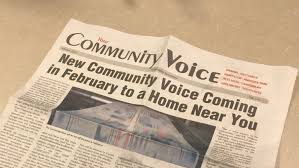
Label: paper